James Whitcomb Riley

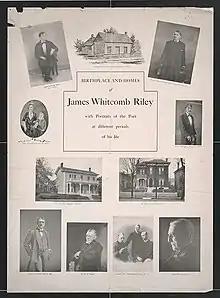
Birthplace and homes of James Whitcomb Riley with portraits of the poet at different periods of his life

Becoming increasingly belligerent toward his father, Riley moved out of the family home and briefly took a job painting houses before leaving Greenfield in November 1870. He was recruited as a Bible salesman and began working in the nearby town of Rushville, Indiana. The job provided little income and he returned to Greenfield in March 1871 where he started an apprenticeship to a painter. He completed it and opened a business in Greenfield creating and maintaining signs. His earliest known poems are verses he wrote as clever advertisements for his customers.